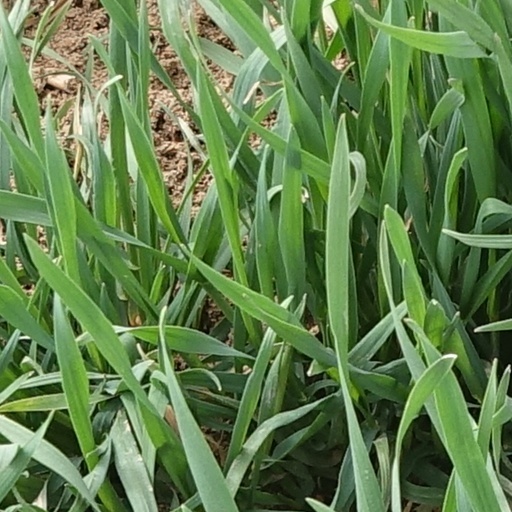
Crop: wheat